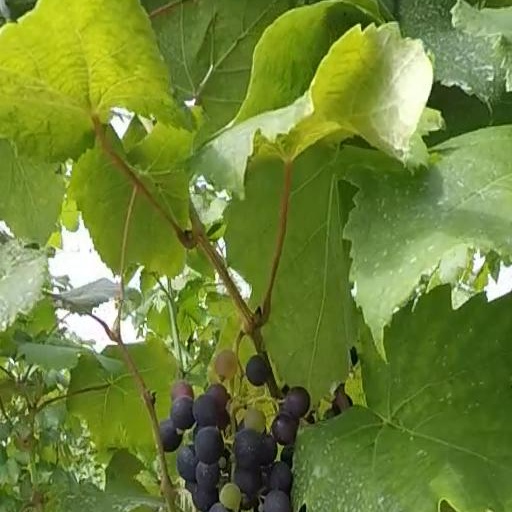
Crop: grape